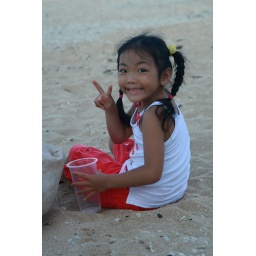
The girl in red island beach